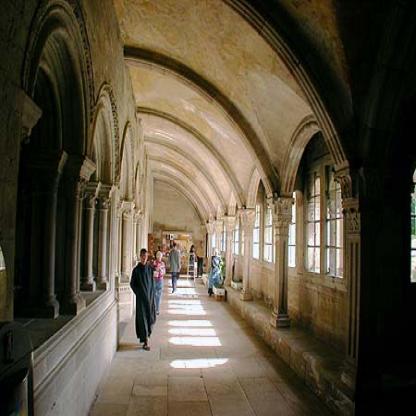
Scene: Indoor